Candidates Tournament 2016

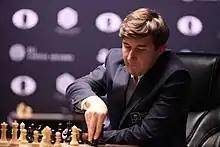
Sergey Karjakin, the winner of the Candidates Tournament 2016, advanced to the World Chess Championship 2016 match.

The Candidates Tournament 2016 was an eight-player double round-robin chess tournament, held in Moscow, Russia, from 11 to 30 March 2016. The winner, Sergey Karjakin, earned the right to challenge the defending world champion, Magnus Carlsen, in the World Chess Championship 2016. The result was decided in the final round when Karjakin defeated runner-up Fabiano Caruana.